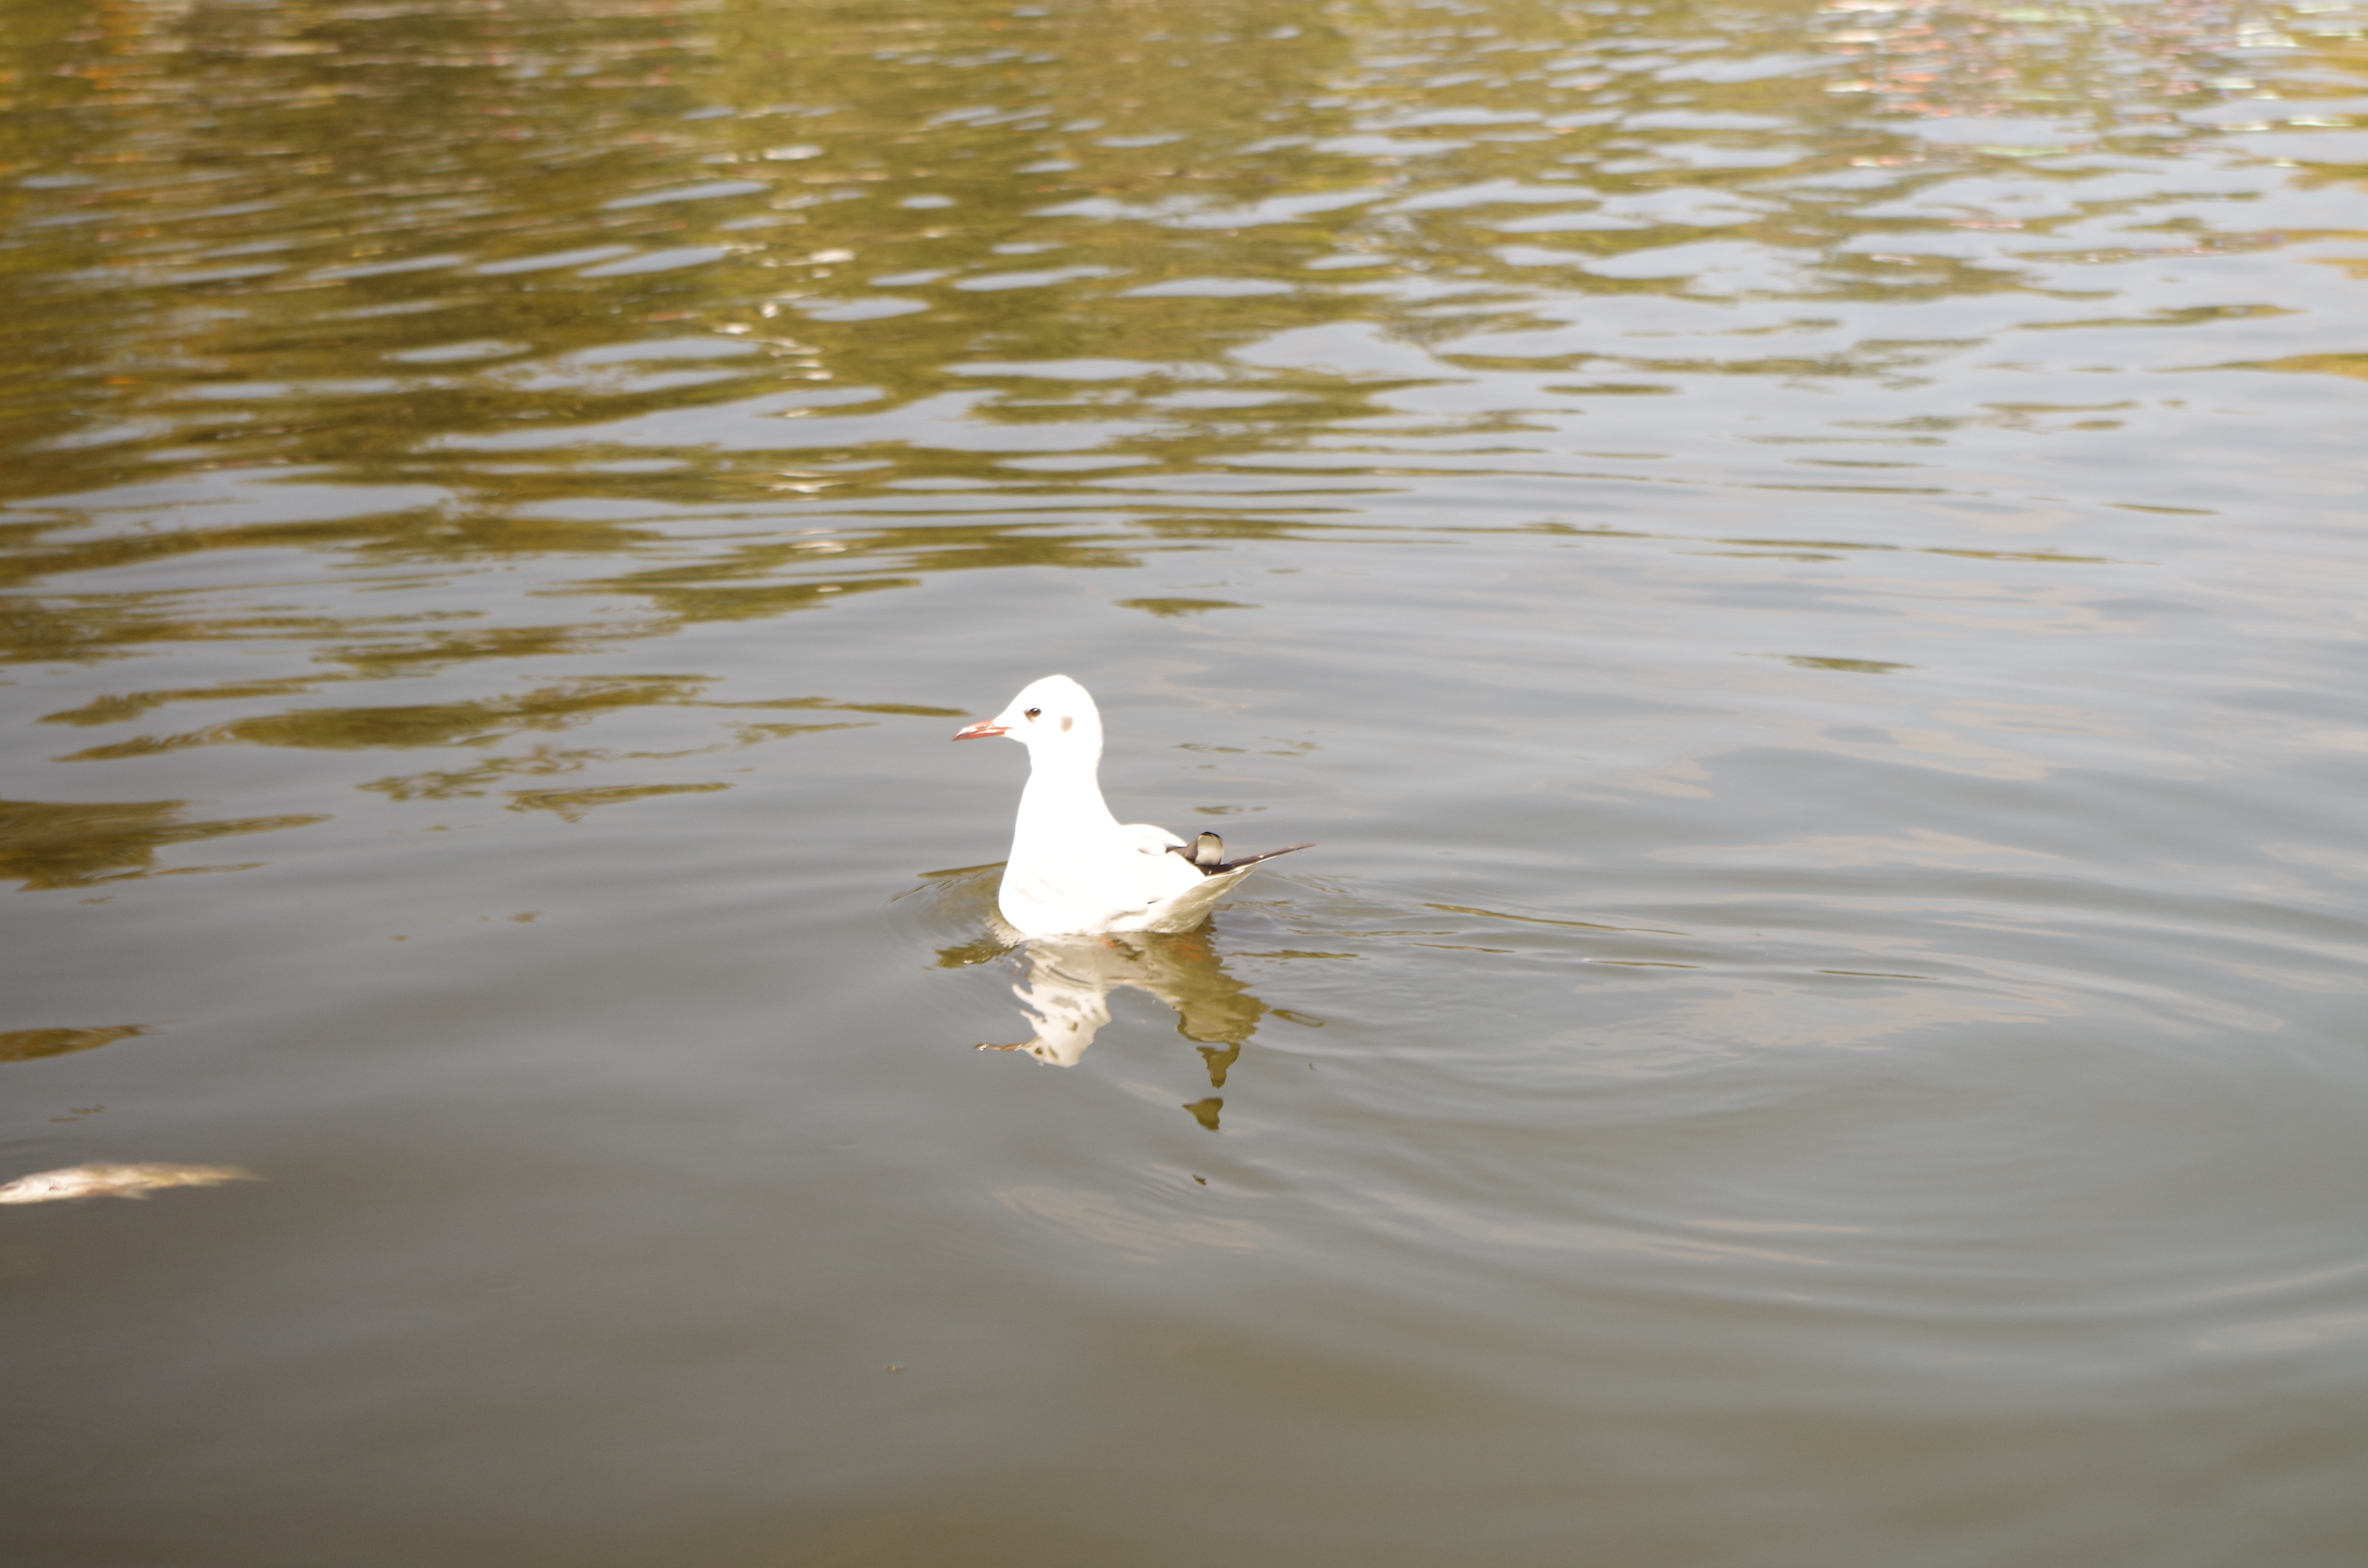
duck, water, bird, liquid, lake, beak, ducks, geese and swans, waterfowl, wing, seabird, feather, tree, gull, tail, water bird, reflection, lari, wood, reservoir, wildlife, charadriiformes, livestock, pond, loch, evening, european herring gull, wetland, fowl, Freshwater marsh, shorebird, ocean